1957 24 Hours of Le Mans

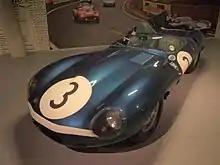
The race winning Jaguar D-Type of Flockhart/Bueb

This attrition of the Italian challengers, combined with a very rapid fuel stop, moved the Ecurie Ecosse car of Flockhart/Bueb into the lead at the start of the third hour – a lead they would not relinquish. In the fourth hour, Musso, having fought back up to second place, was hobbled by another seized piston destroying his engine out on the Mulsanne straight just before dusk. With the Severi/Lewis-Evans Ferrari held back with braking problems, this left the Gendebien/Trintignant car as the sole challenger from Maranello, who took over second place from their teammates.